Charles Portal, 1st Viscount Portal of Hungerford

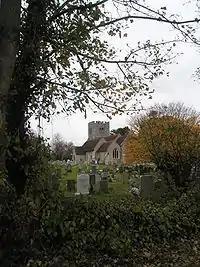
St. Mary's parish church and cemetery, in Funtington, West Sussex, where Lord Portal of Hungerford's ashes are buried.

In early 1944, Portal's view of strategic bombing changed; he felt that bombers could also play a more auxiliary role in the allied offensive. (Much of what is known about Portal's thinking is based on memoranda he wrote.) He argued for the new approach on the basis of the huge increase in the size of the bomber force, which would carry out not just precision bombing but also indiscriminate area bombing by night of all German cities with populations exceeding 100,000. Portal thought that the resulting damage to the German war effort and civilian morale would lead to victory within six months. A second memorandum in 1945 made a similar argument.